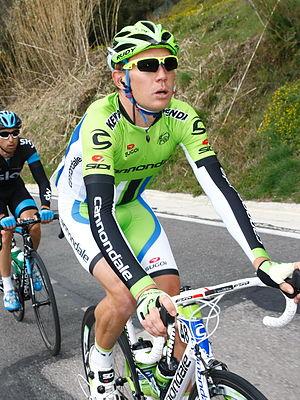
Cameron Wurf, né le 3 août 1983 à Hobart, est un sportif australien, membre de l'équipe cycliste Ineos. Il prend part durant sa carrière à des compétitions d'aviron, de cyclisme et de triathlon.